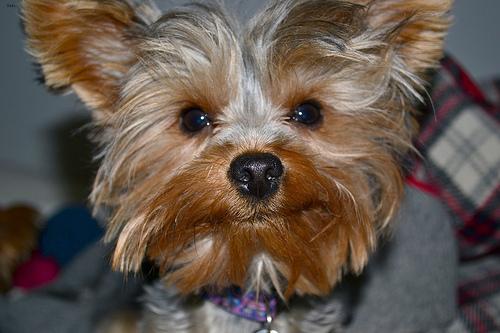
Breed: yorkshire terrier